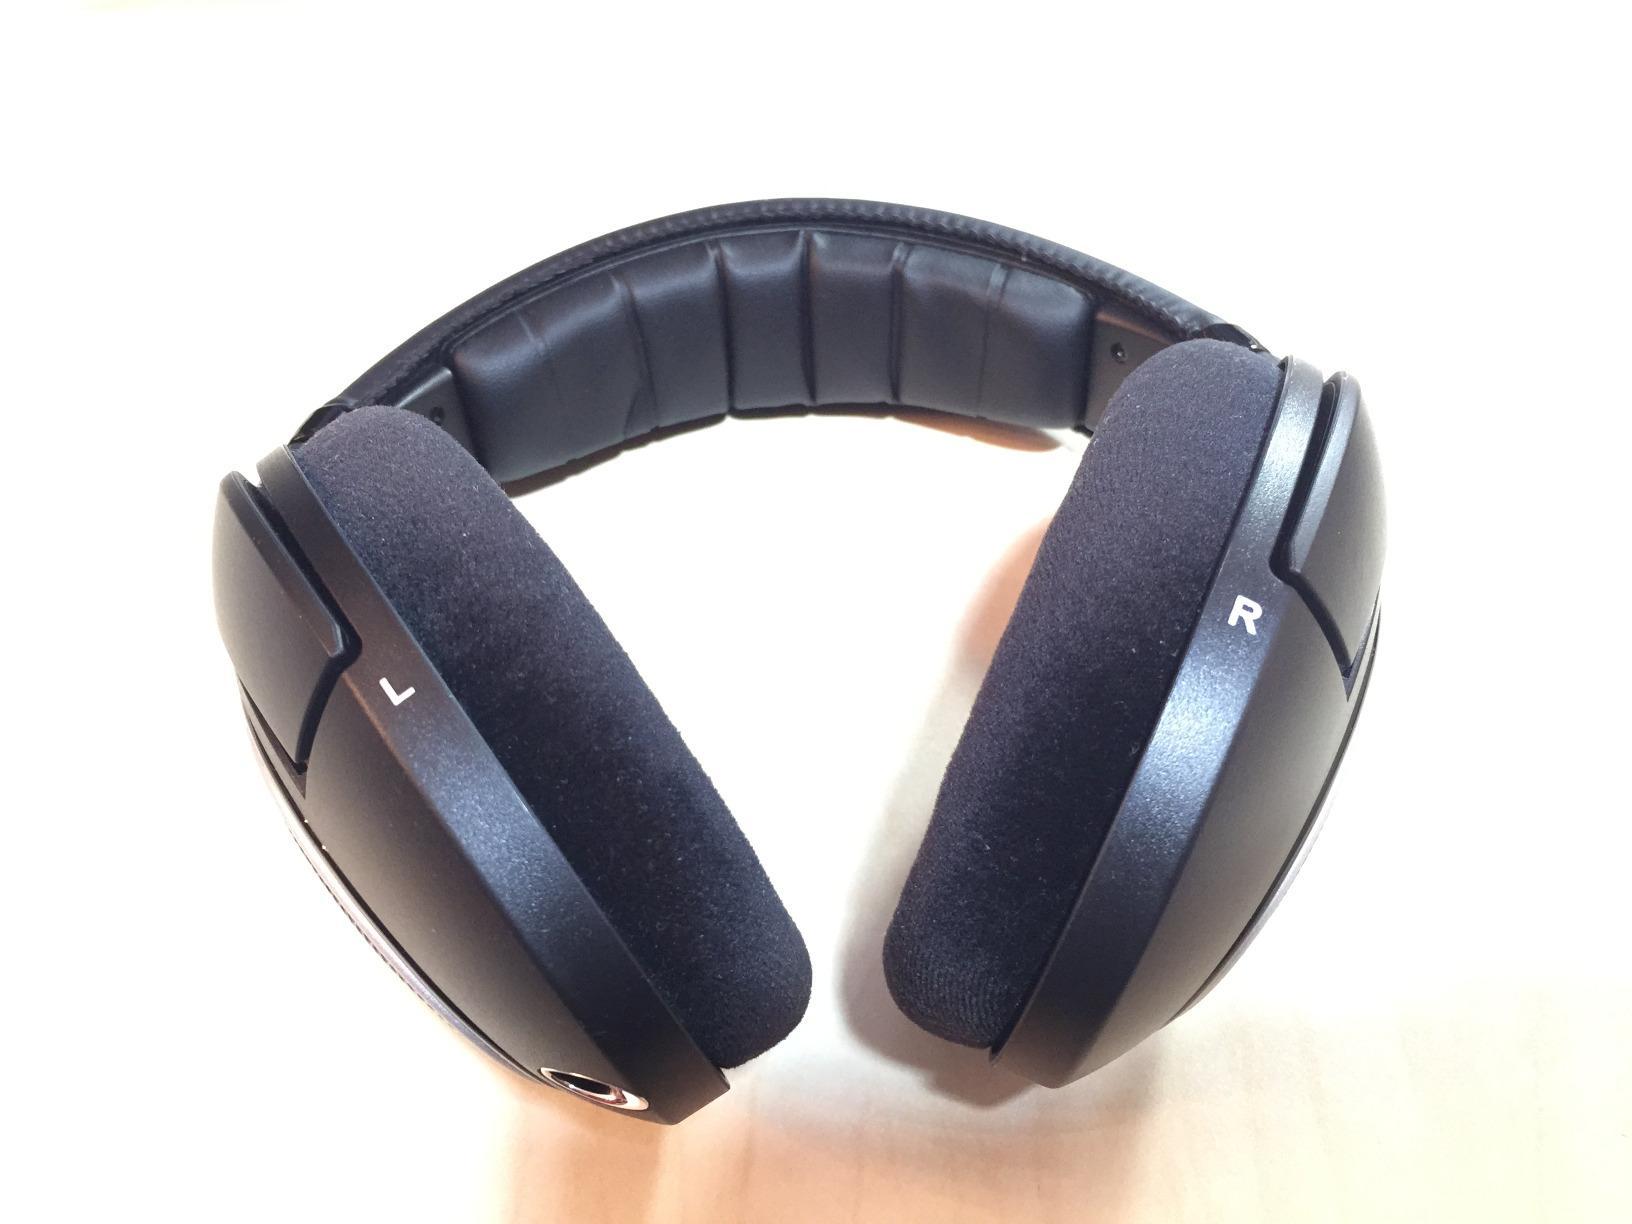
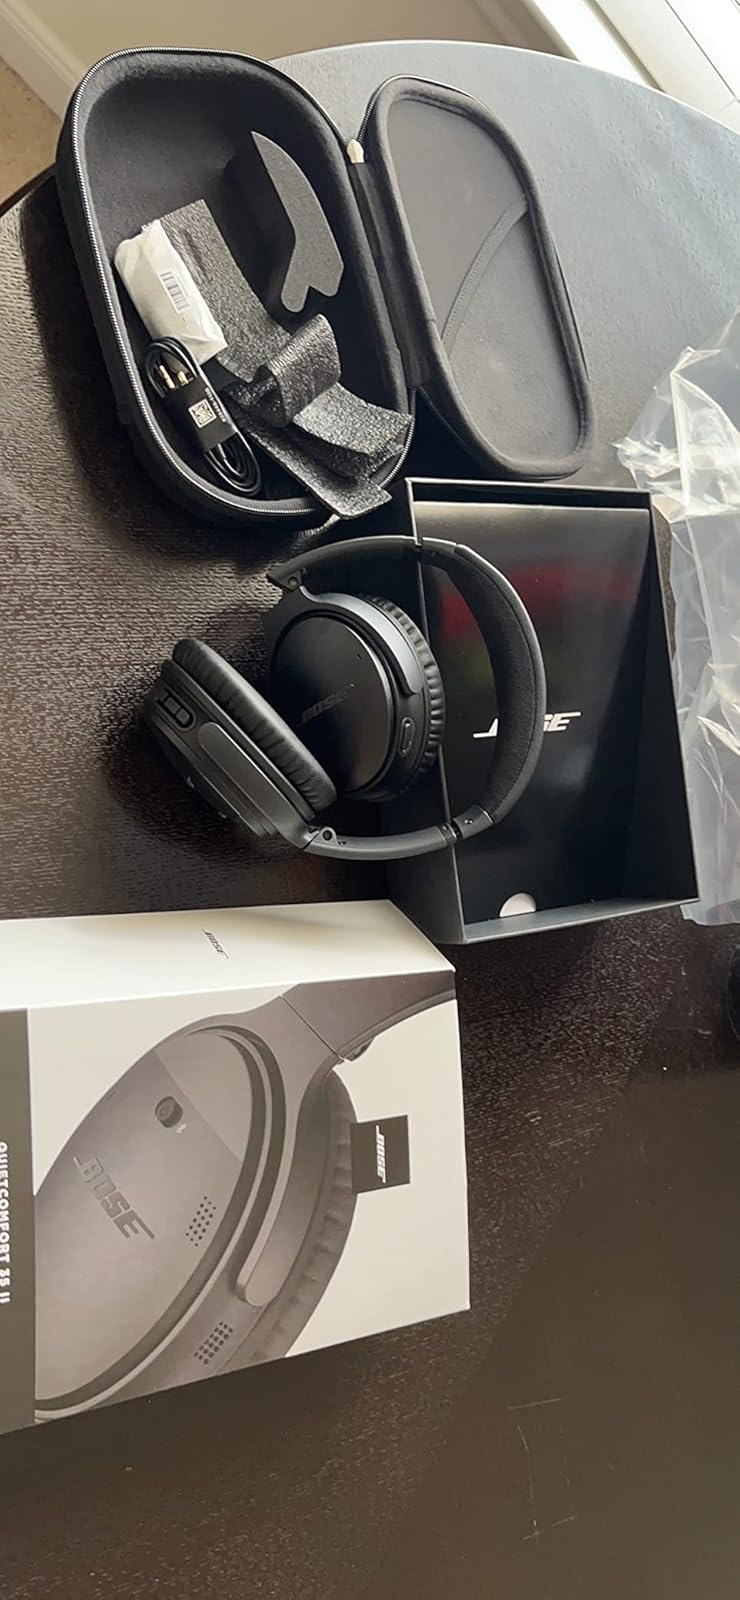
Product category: headphones
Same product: no